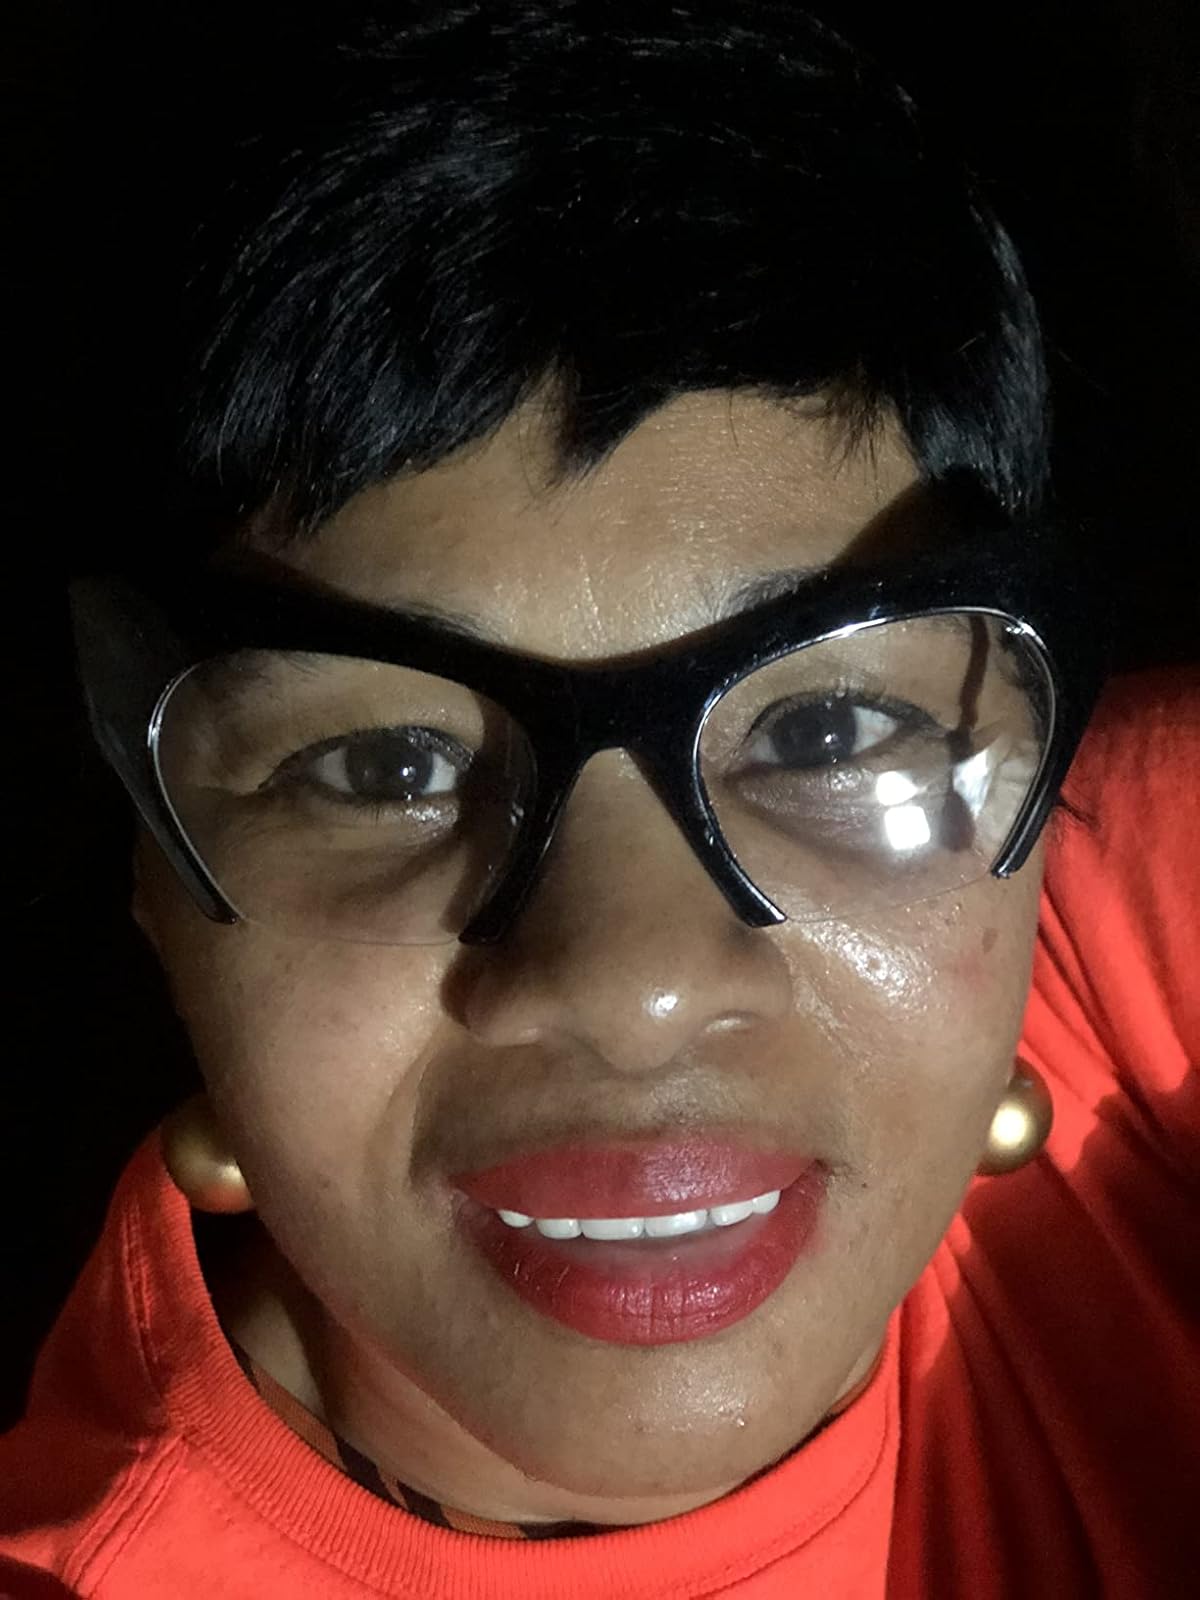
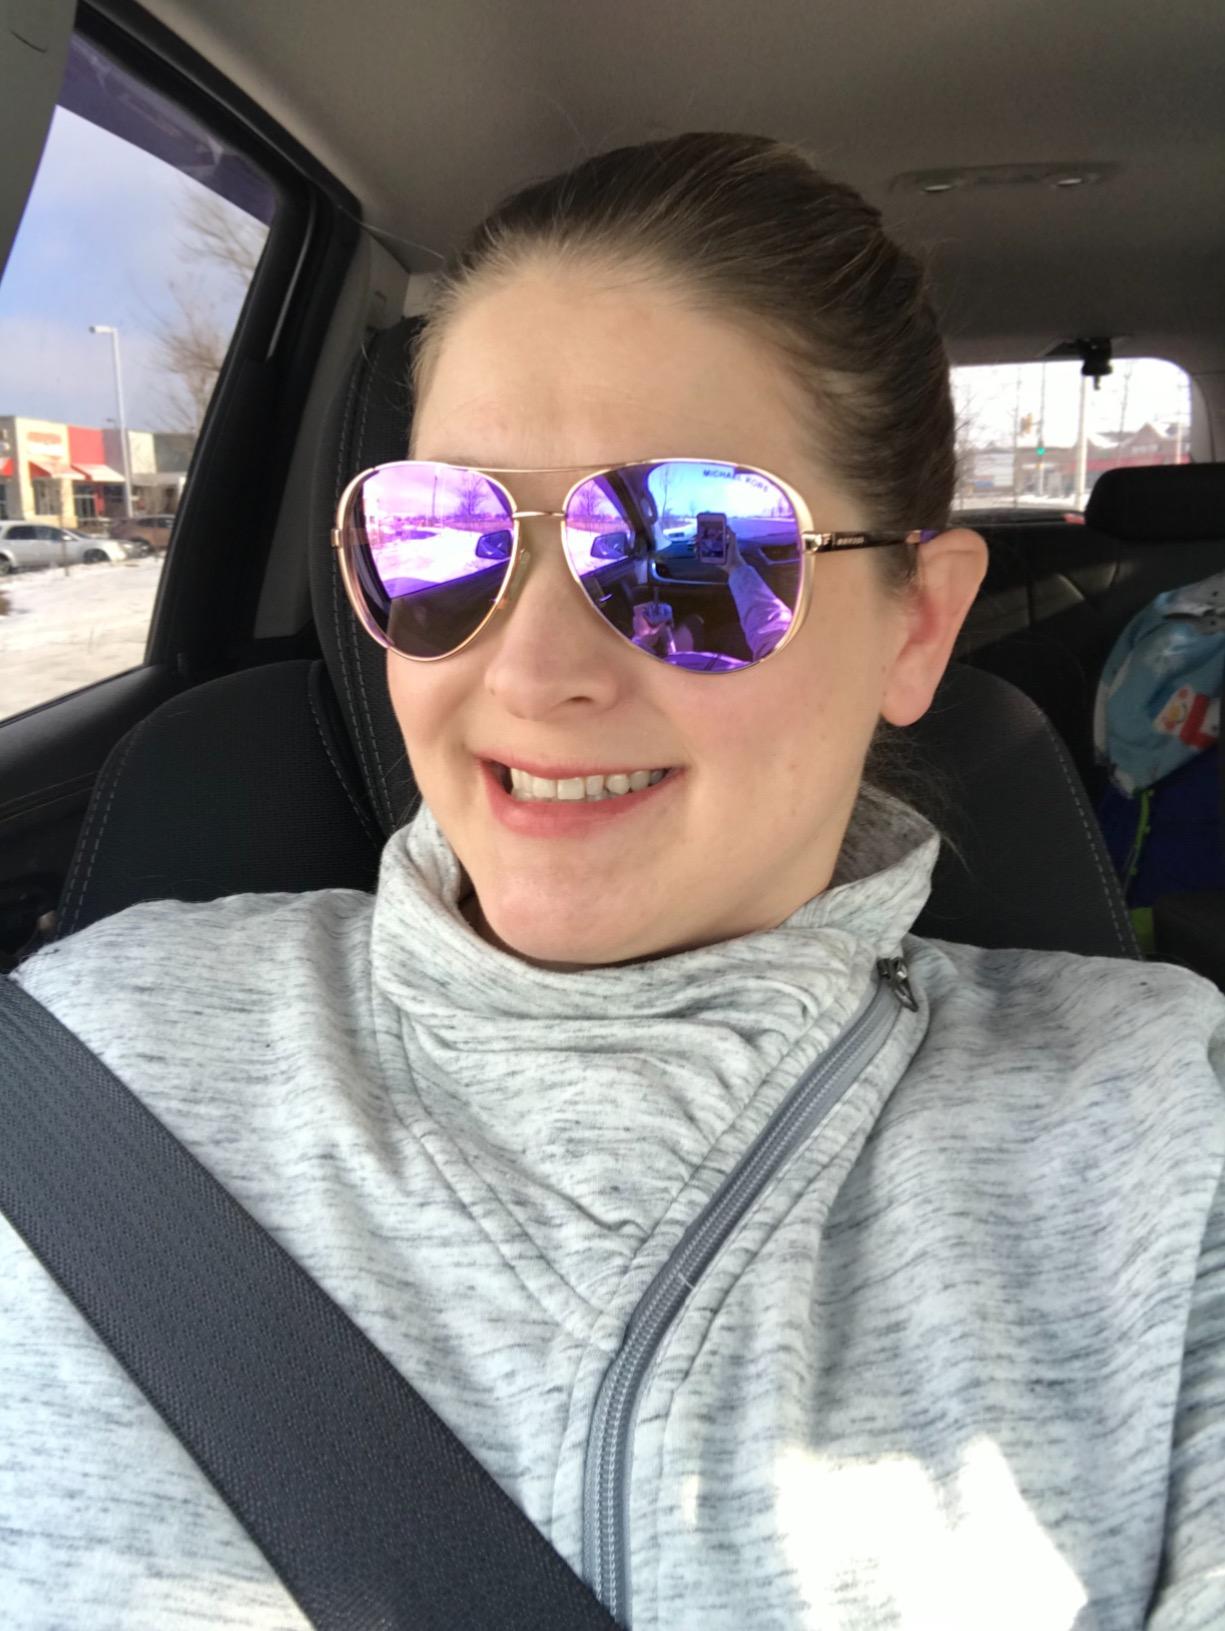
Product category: accessories_sunglasses
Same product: no